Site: brandenburg
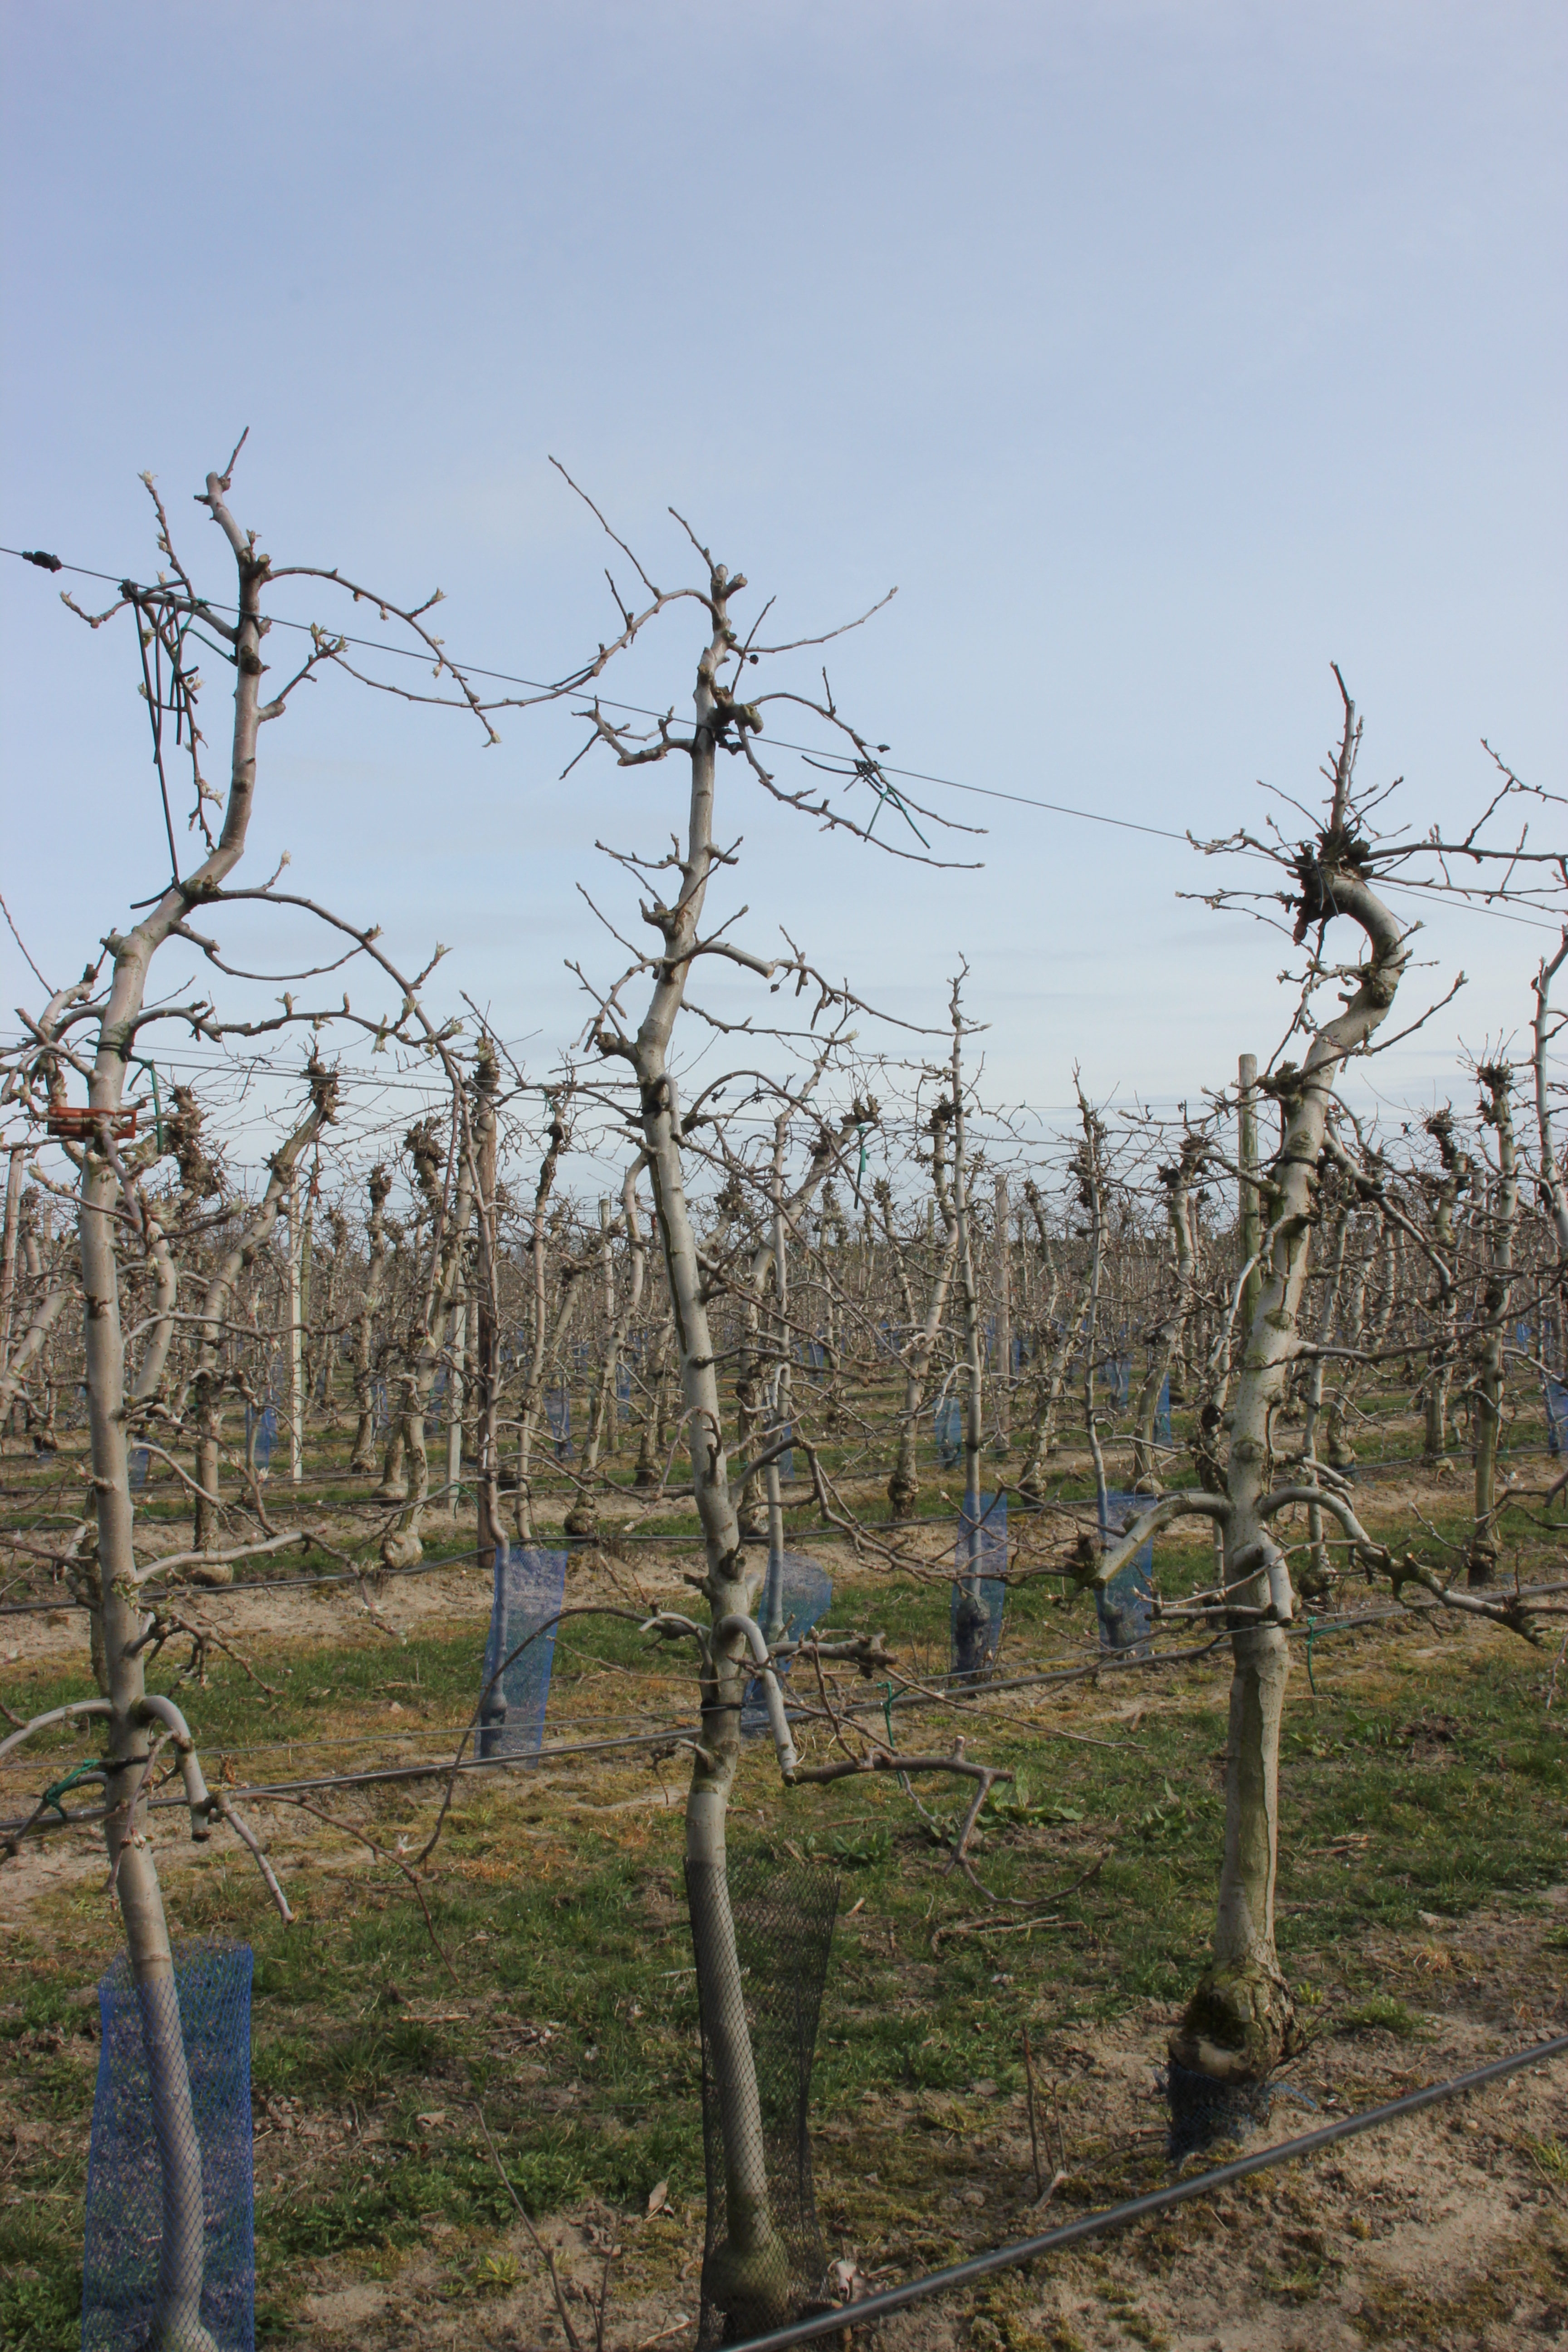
Growth stage (BBCH 54): Inflorescence emergence